Trymalium ledifolium

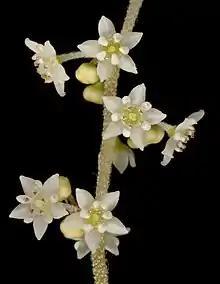
"Trymalium ledifolium" var. "rosmarinifolium"

Trymalium ledifolium, sometimes called Star Buckthorn, is a plant species in the Rhamnaceae family, found in the south-west of Western Australia. It is a shrub which grows from 0.3 to 2.5 m high, and grows on clay, gravel, loam and sand, on granite, limestone and laterite and on outcrops and dunes. Flowering from June to November, the flowers are a white-cream.